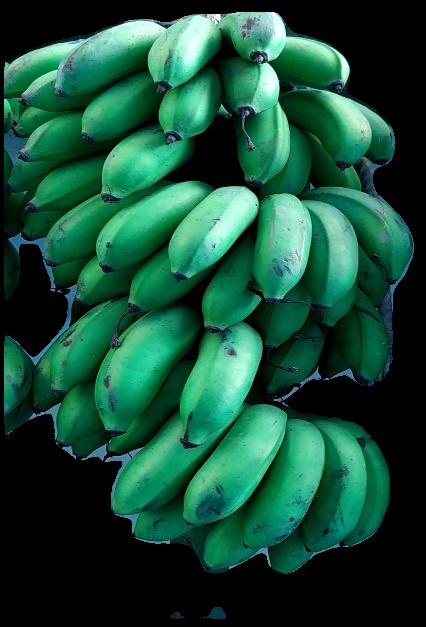
Variety: rasbale
Grade: grade2